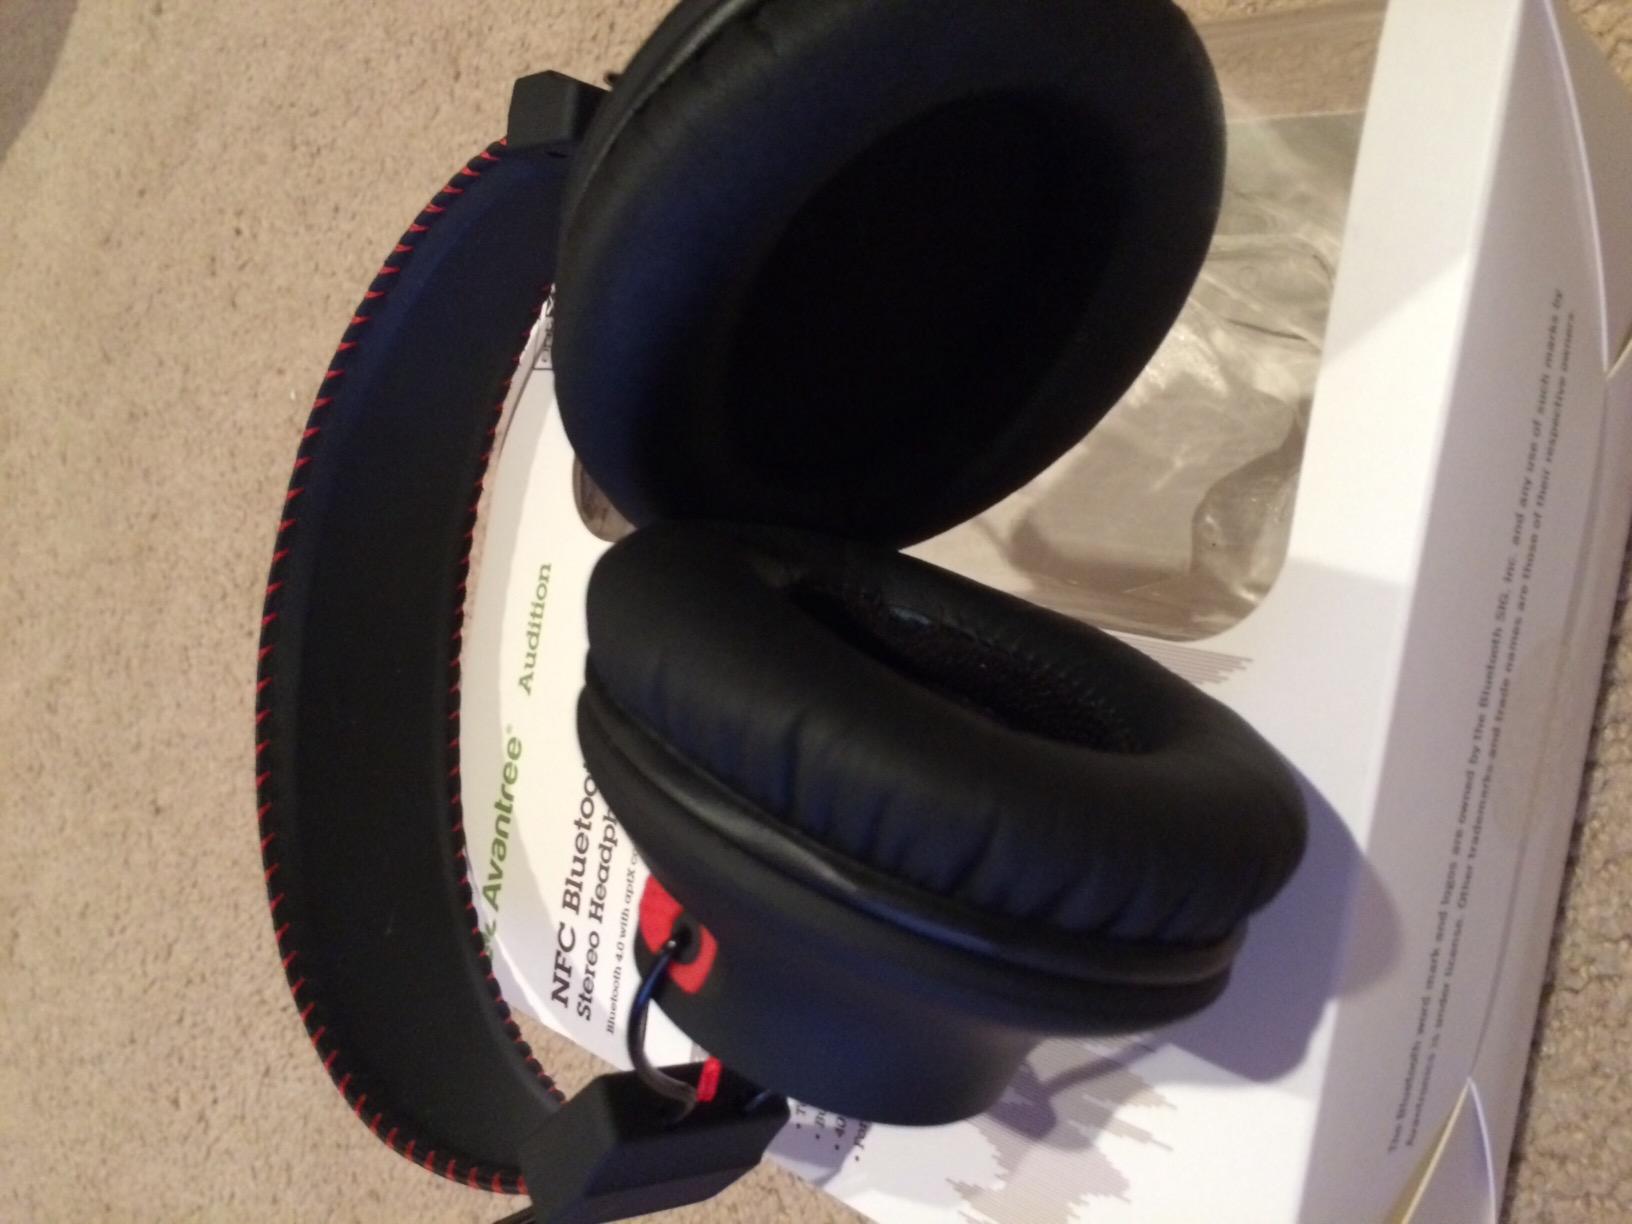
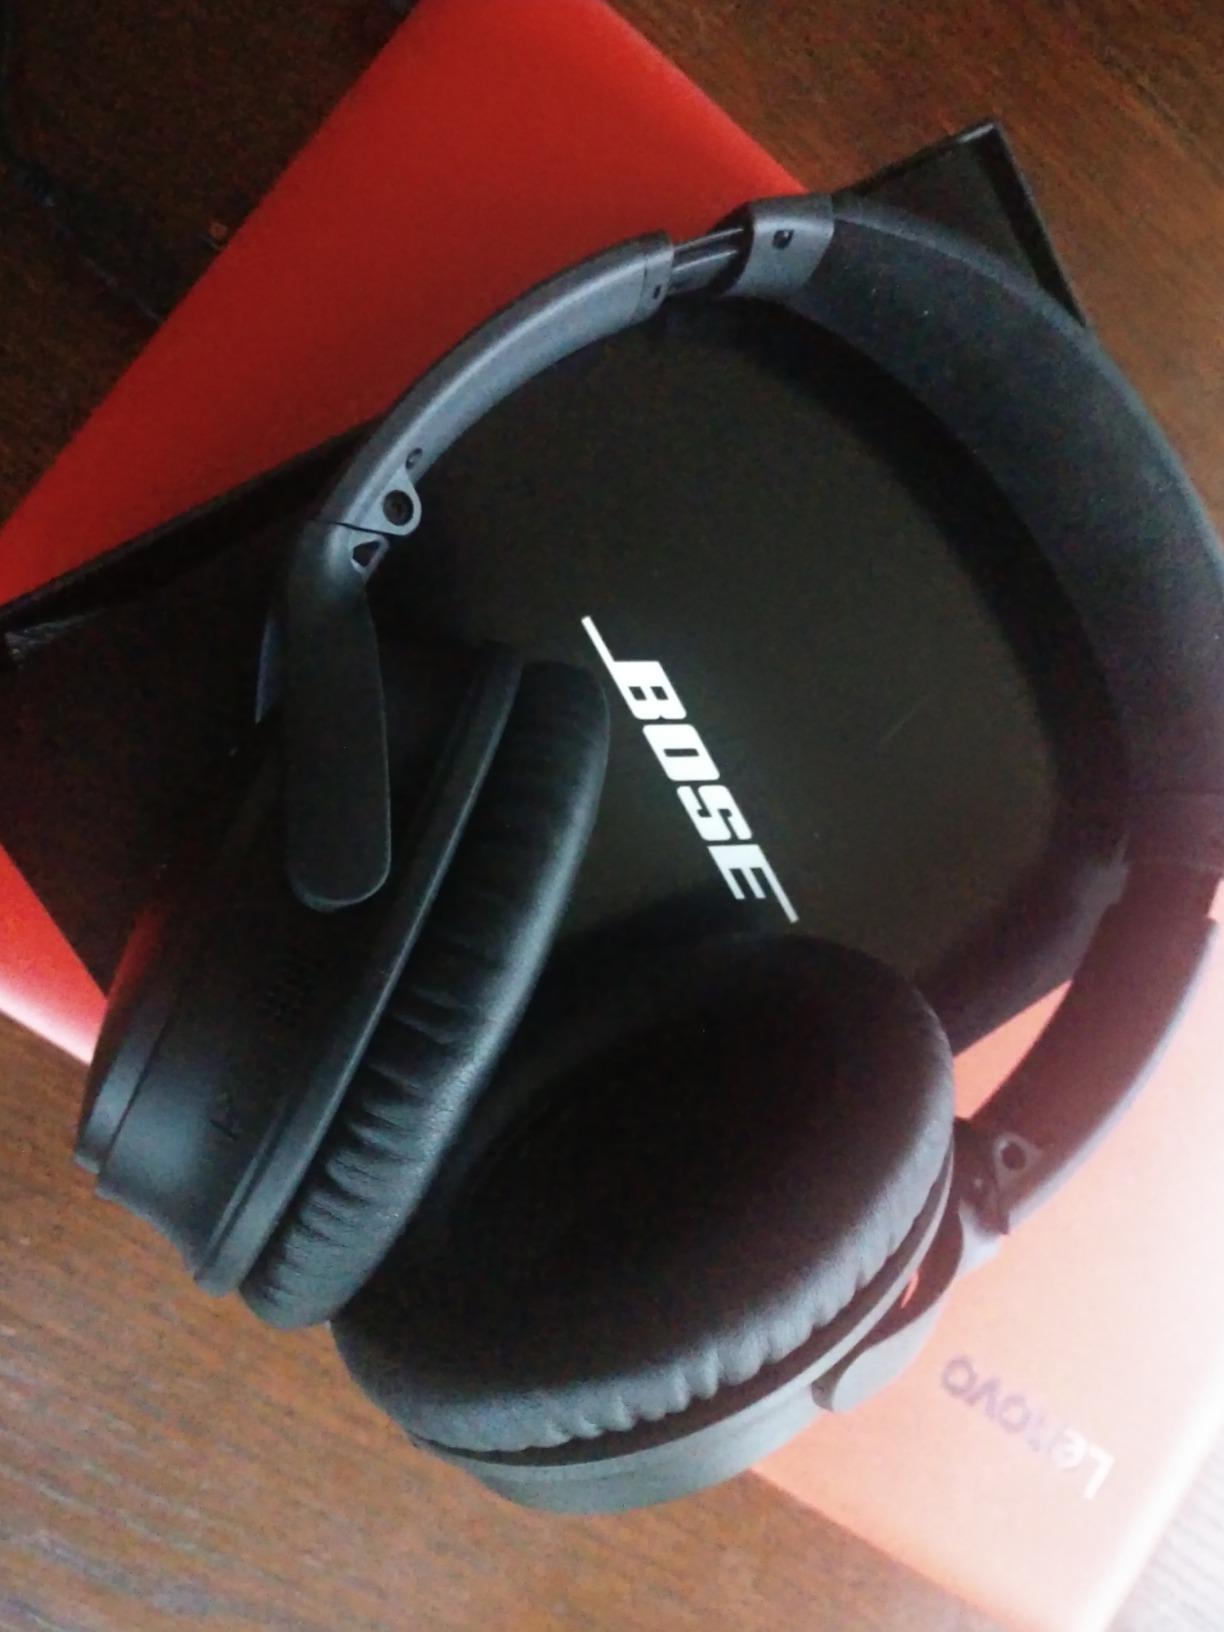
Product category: headphones
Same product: no